Quazi Tarikul Islam

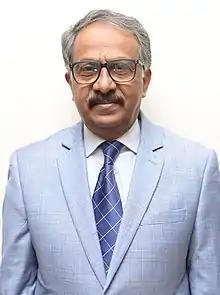
Quazi Tarikul Islam in 2021

Quazi Tarikul Islam is a Bangladeshi physician and academic. As of 2017, he is a councilor and controller of examination in the Bangladesh College of Physicians and Surgeons. He has served as a member of the Regional Technical Advisor Group for Dengue, SEARO, WHO. He has at least 123 publications in national and international journals. He was the founder Governor of the Bangladesh chapter of American College of Physicians. He was a Member in the National Technical Advisory Committee for COVID 19.